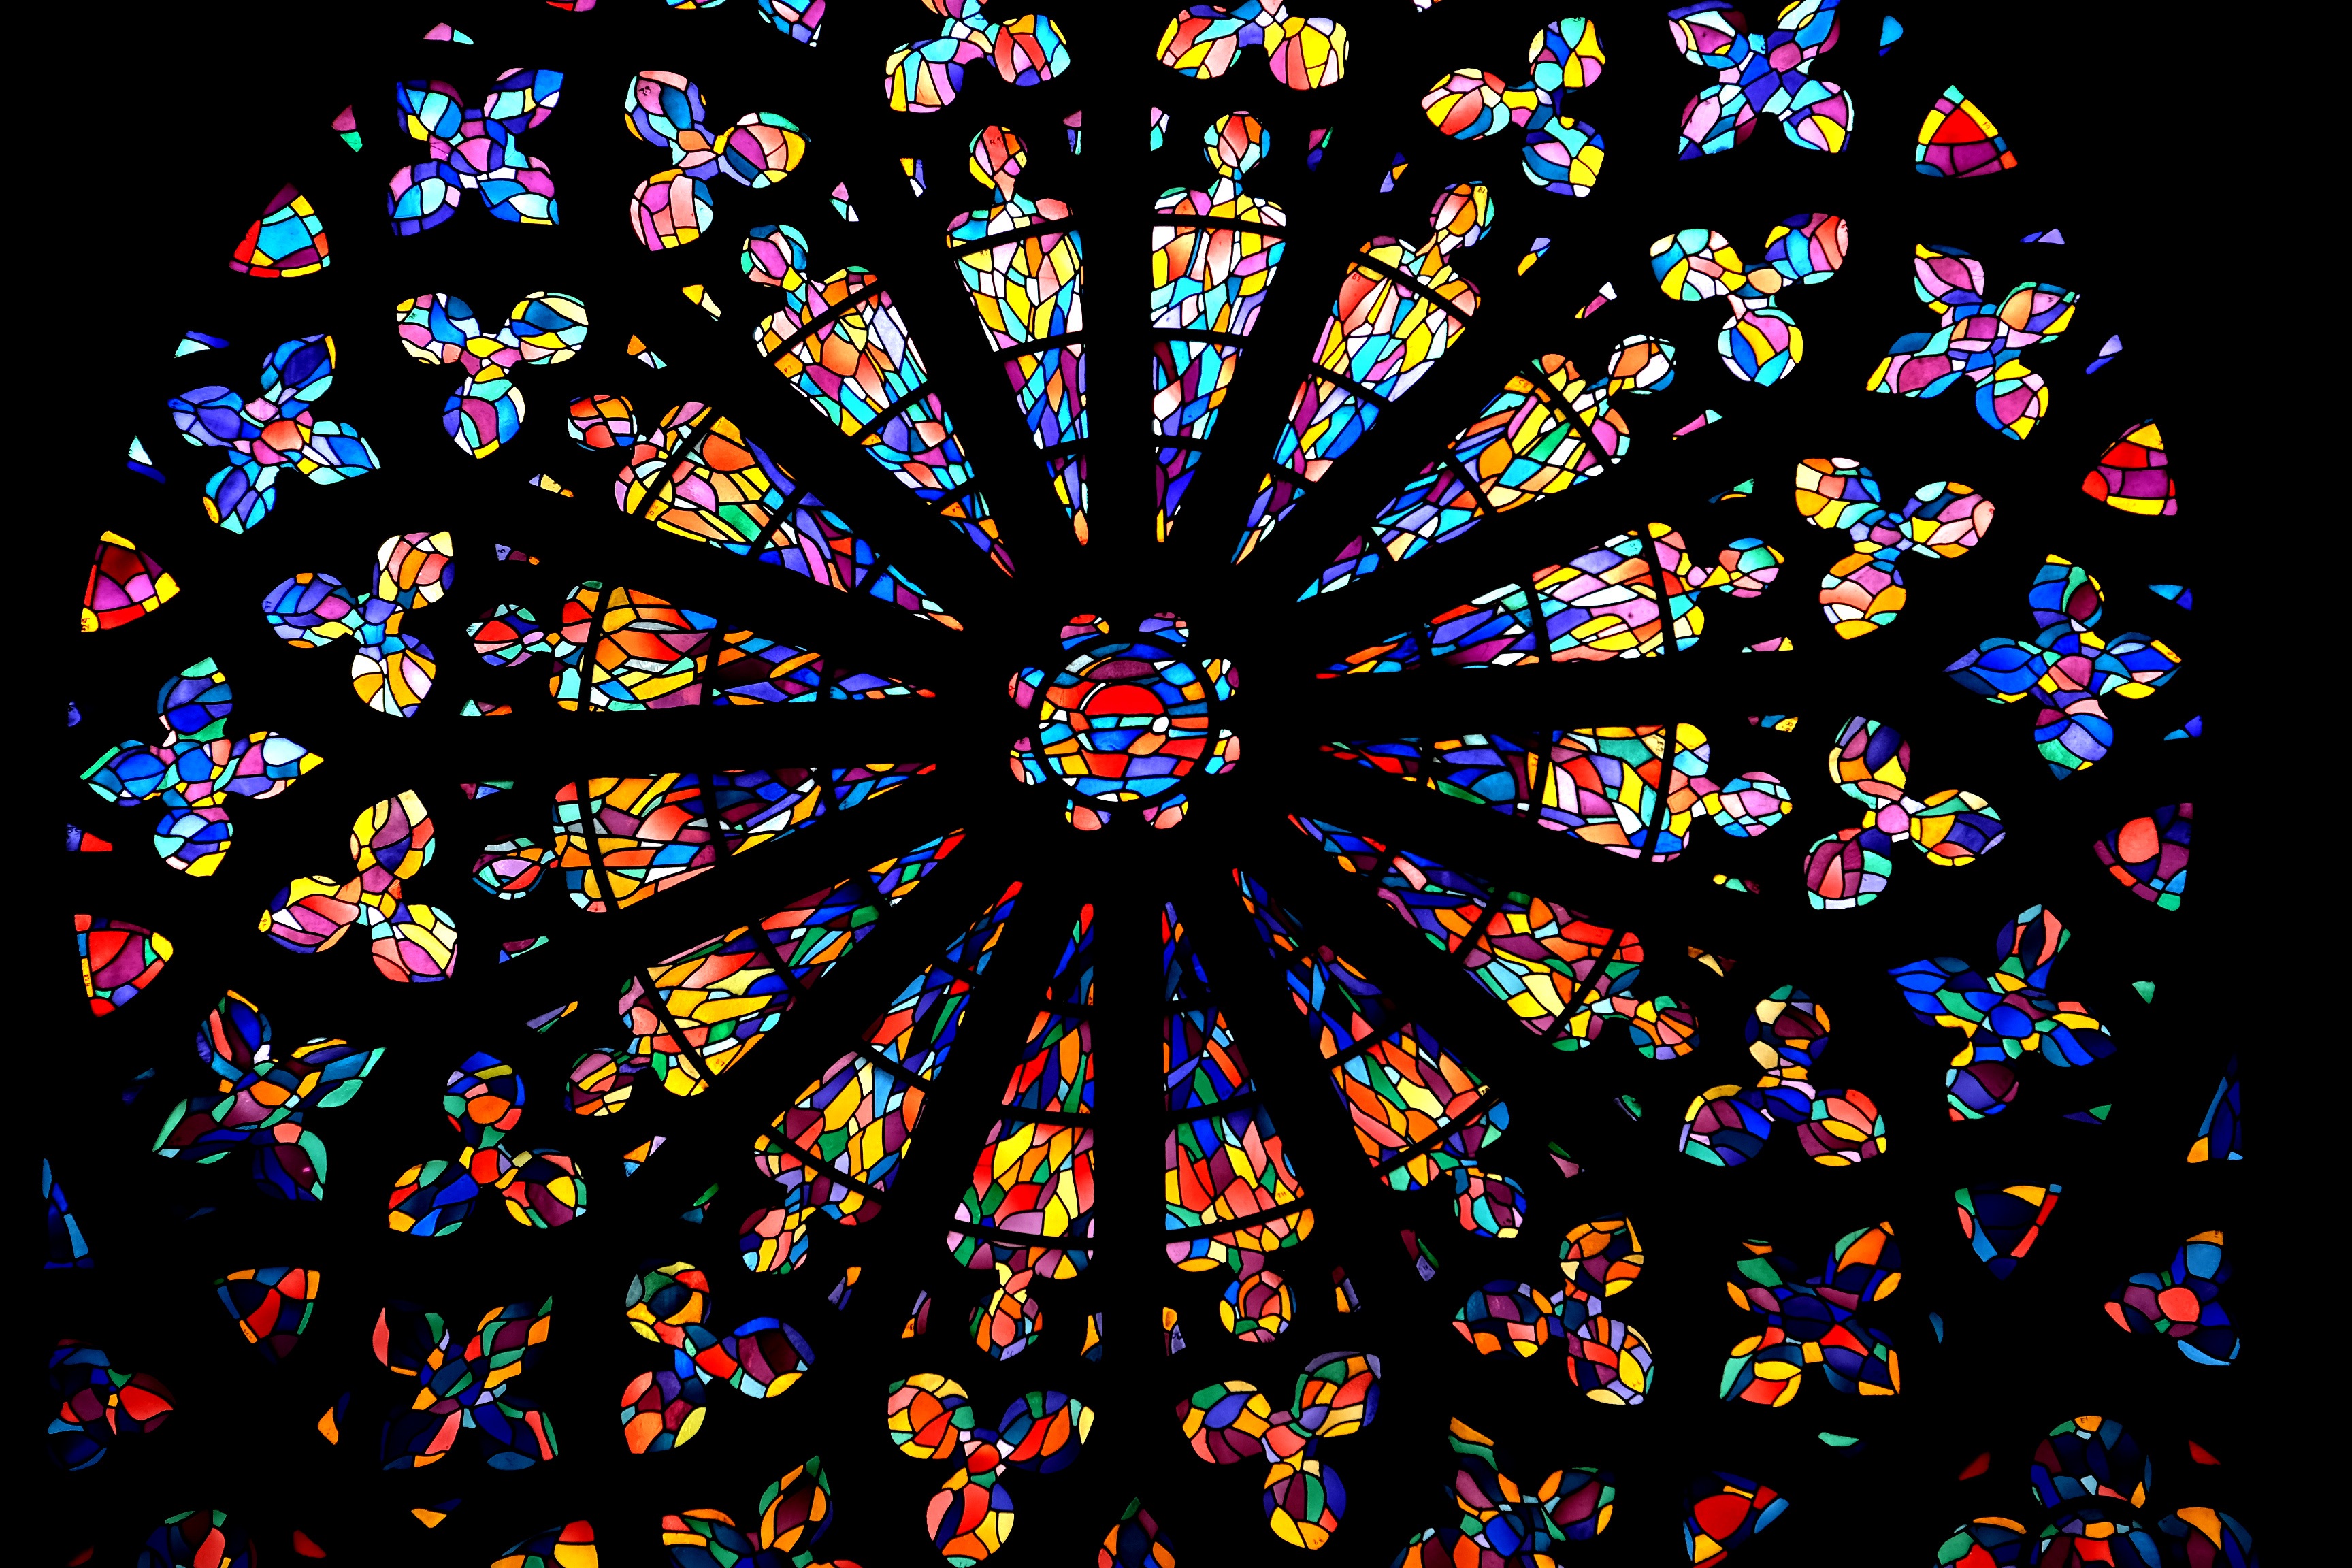
window, glass, pattern, religion, church, lighting, material, stained glass, circle, colors, symmetry, heritage, kaleidoscope, stained glass windows, psychedelic art